Gargoyles (comics)

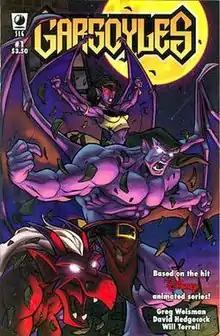
Cover of "Gargoyles" #1 by Greg Guler

Gargoyles is a fictional team of characters appearing in comic book series initially published by Slave Labor Graphics and Creature Comics between 2006 and 2009 and by Dynamite Entertainment since 2022. It was based on the 1994 animated television series "Gargoyles", and was written by series co-creator Greg Weisman. The comic continues the storyline of the first two seasons and ignores all but the first episode of the third season, "The Goliath Chronicles".